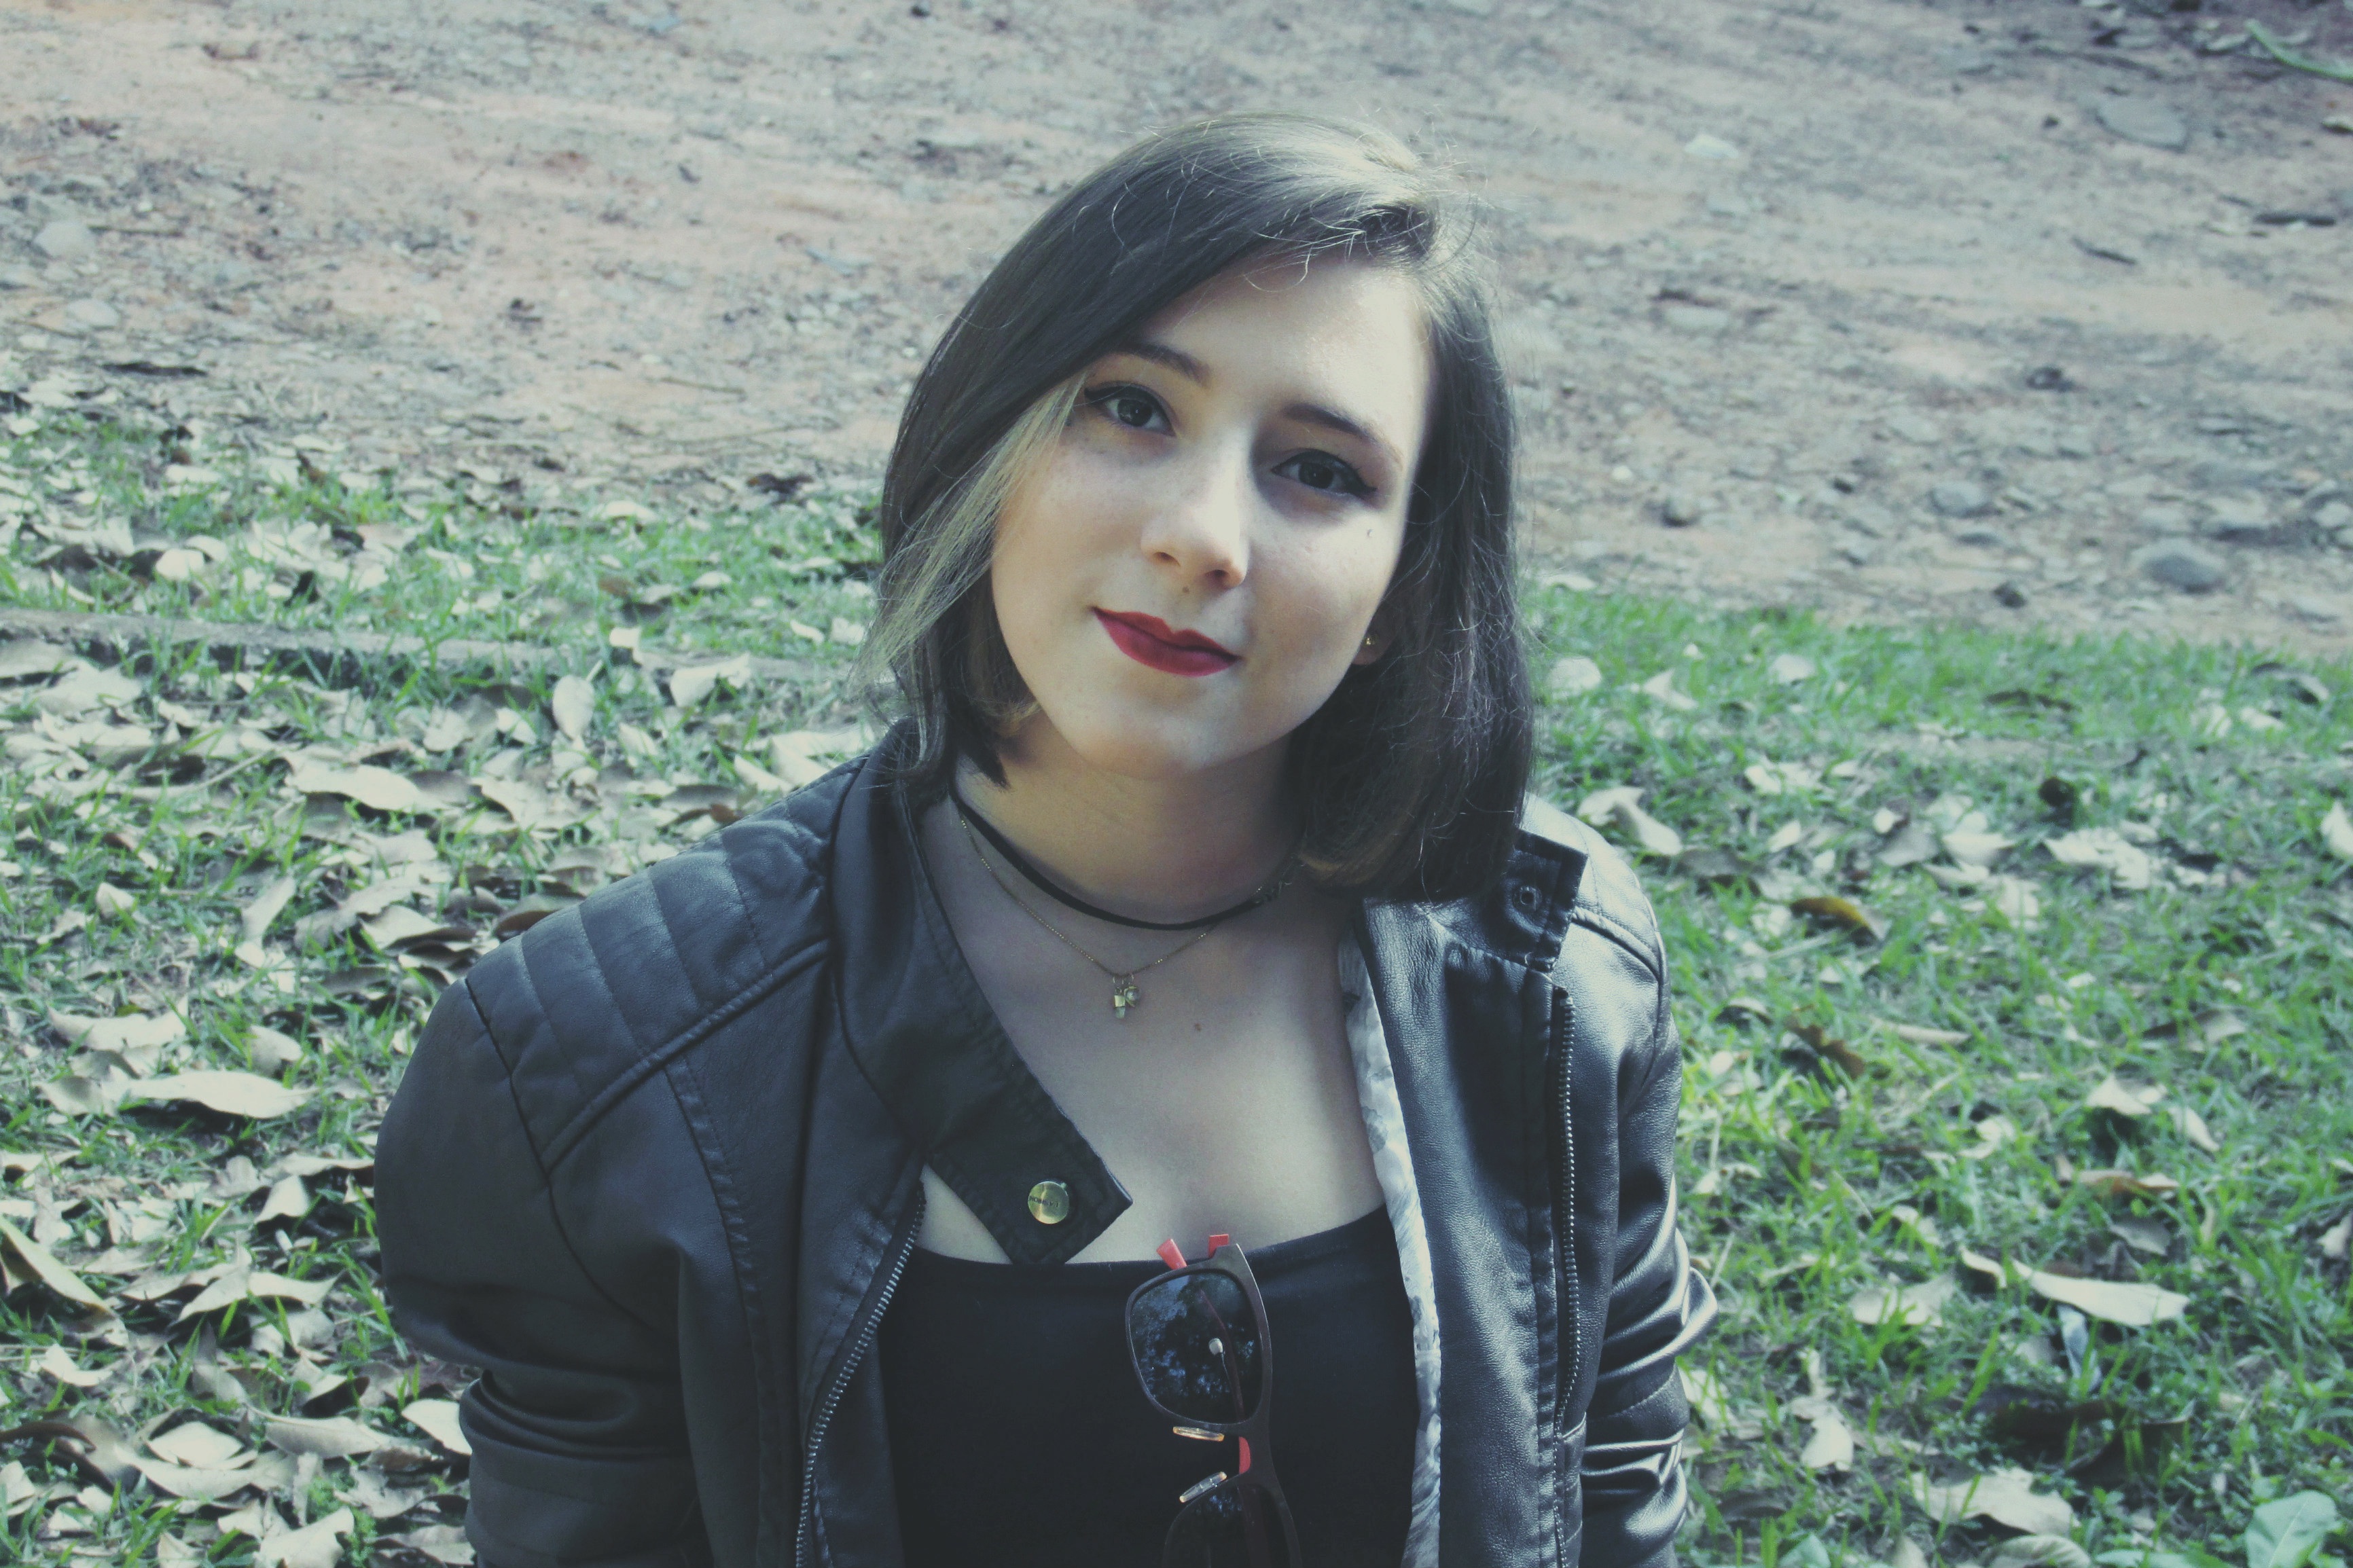
girl, woman, hair, photography, model, lady, hairstyle, eye, beauty, image, photo shoot